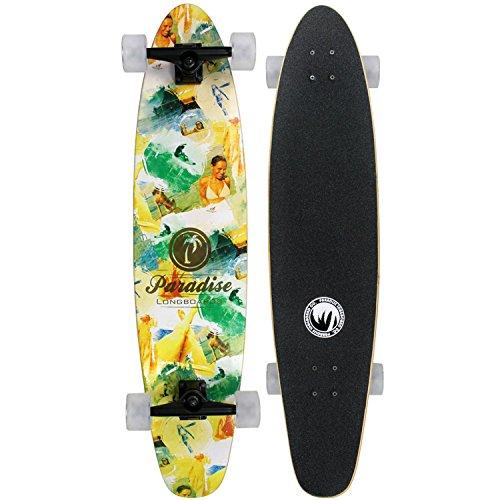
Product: PARADISE Good Times Roll Kicktail Complete Longboard
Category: Sports & Outdoors | Outdoor Recreation | Skates, Skateboards & Scooters | Skateboarding | Standard Skateboards & Longboards | Longboards
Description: Good times graphics.
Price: $111.77
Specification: Product Dimensions:         40 x 9 x 5 inches    |Shipping Weight: 7.9 pounds (View shipping rates and policies)|ASIN: B00WBONADC|Item model number: PALB-76|    #1873    in Longboards Skateboard